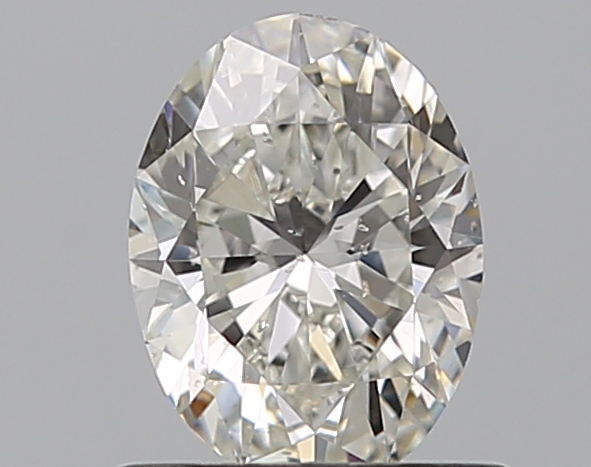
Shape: oval
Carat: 0.7
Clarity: SI1
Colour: H
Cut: EX
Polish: EX
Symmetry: VG
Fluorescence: N
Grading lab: GIA
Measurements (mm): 6.73 x 4.99 x 3.18